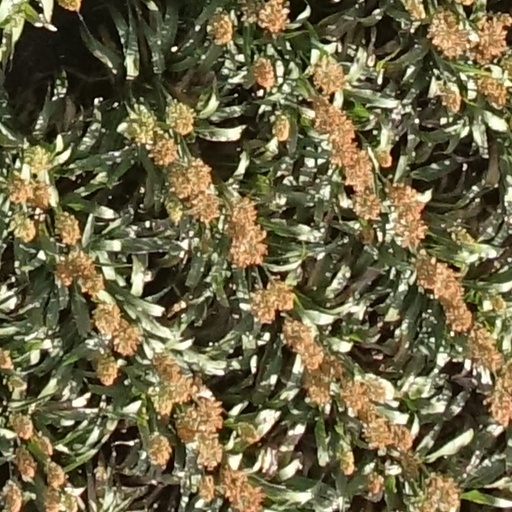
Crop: sorghum